Mile Run (White Deer Creek tributary)

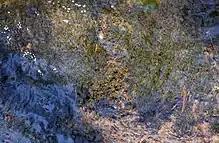
Plantlife in Mile Run

Wild trout naturally reproduce in Mile Run for a total of of its length. The trout species in the stream is brook trout.